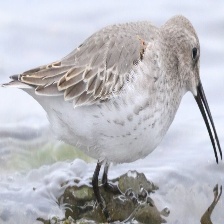
Species: DUNLIN
Scientific name: CALIDRIS ALPINA
ImageNet parent category: red-backed_sandpiper